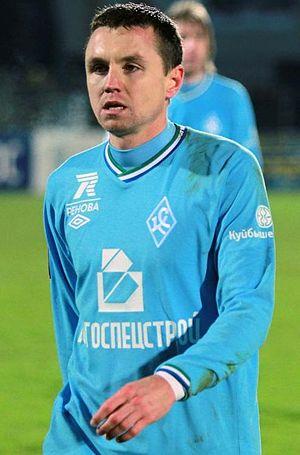
Anton Anatoliévitch Bobior est un footballeur international russe né le 28 septembre 1982 à Naberejnye Tchelny.